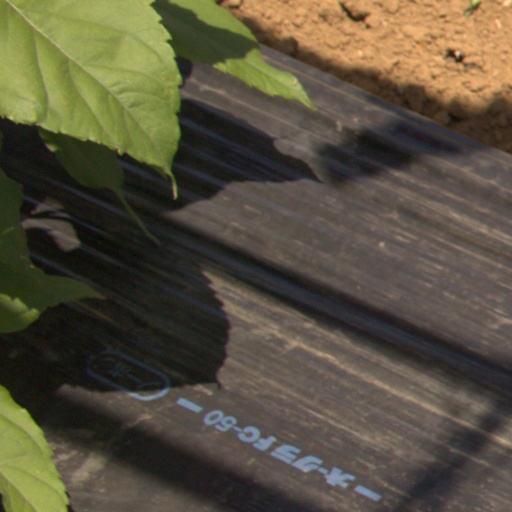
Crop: Jerusalem artichoke